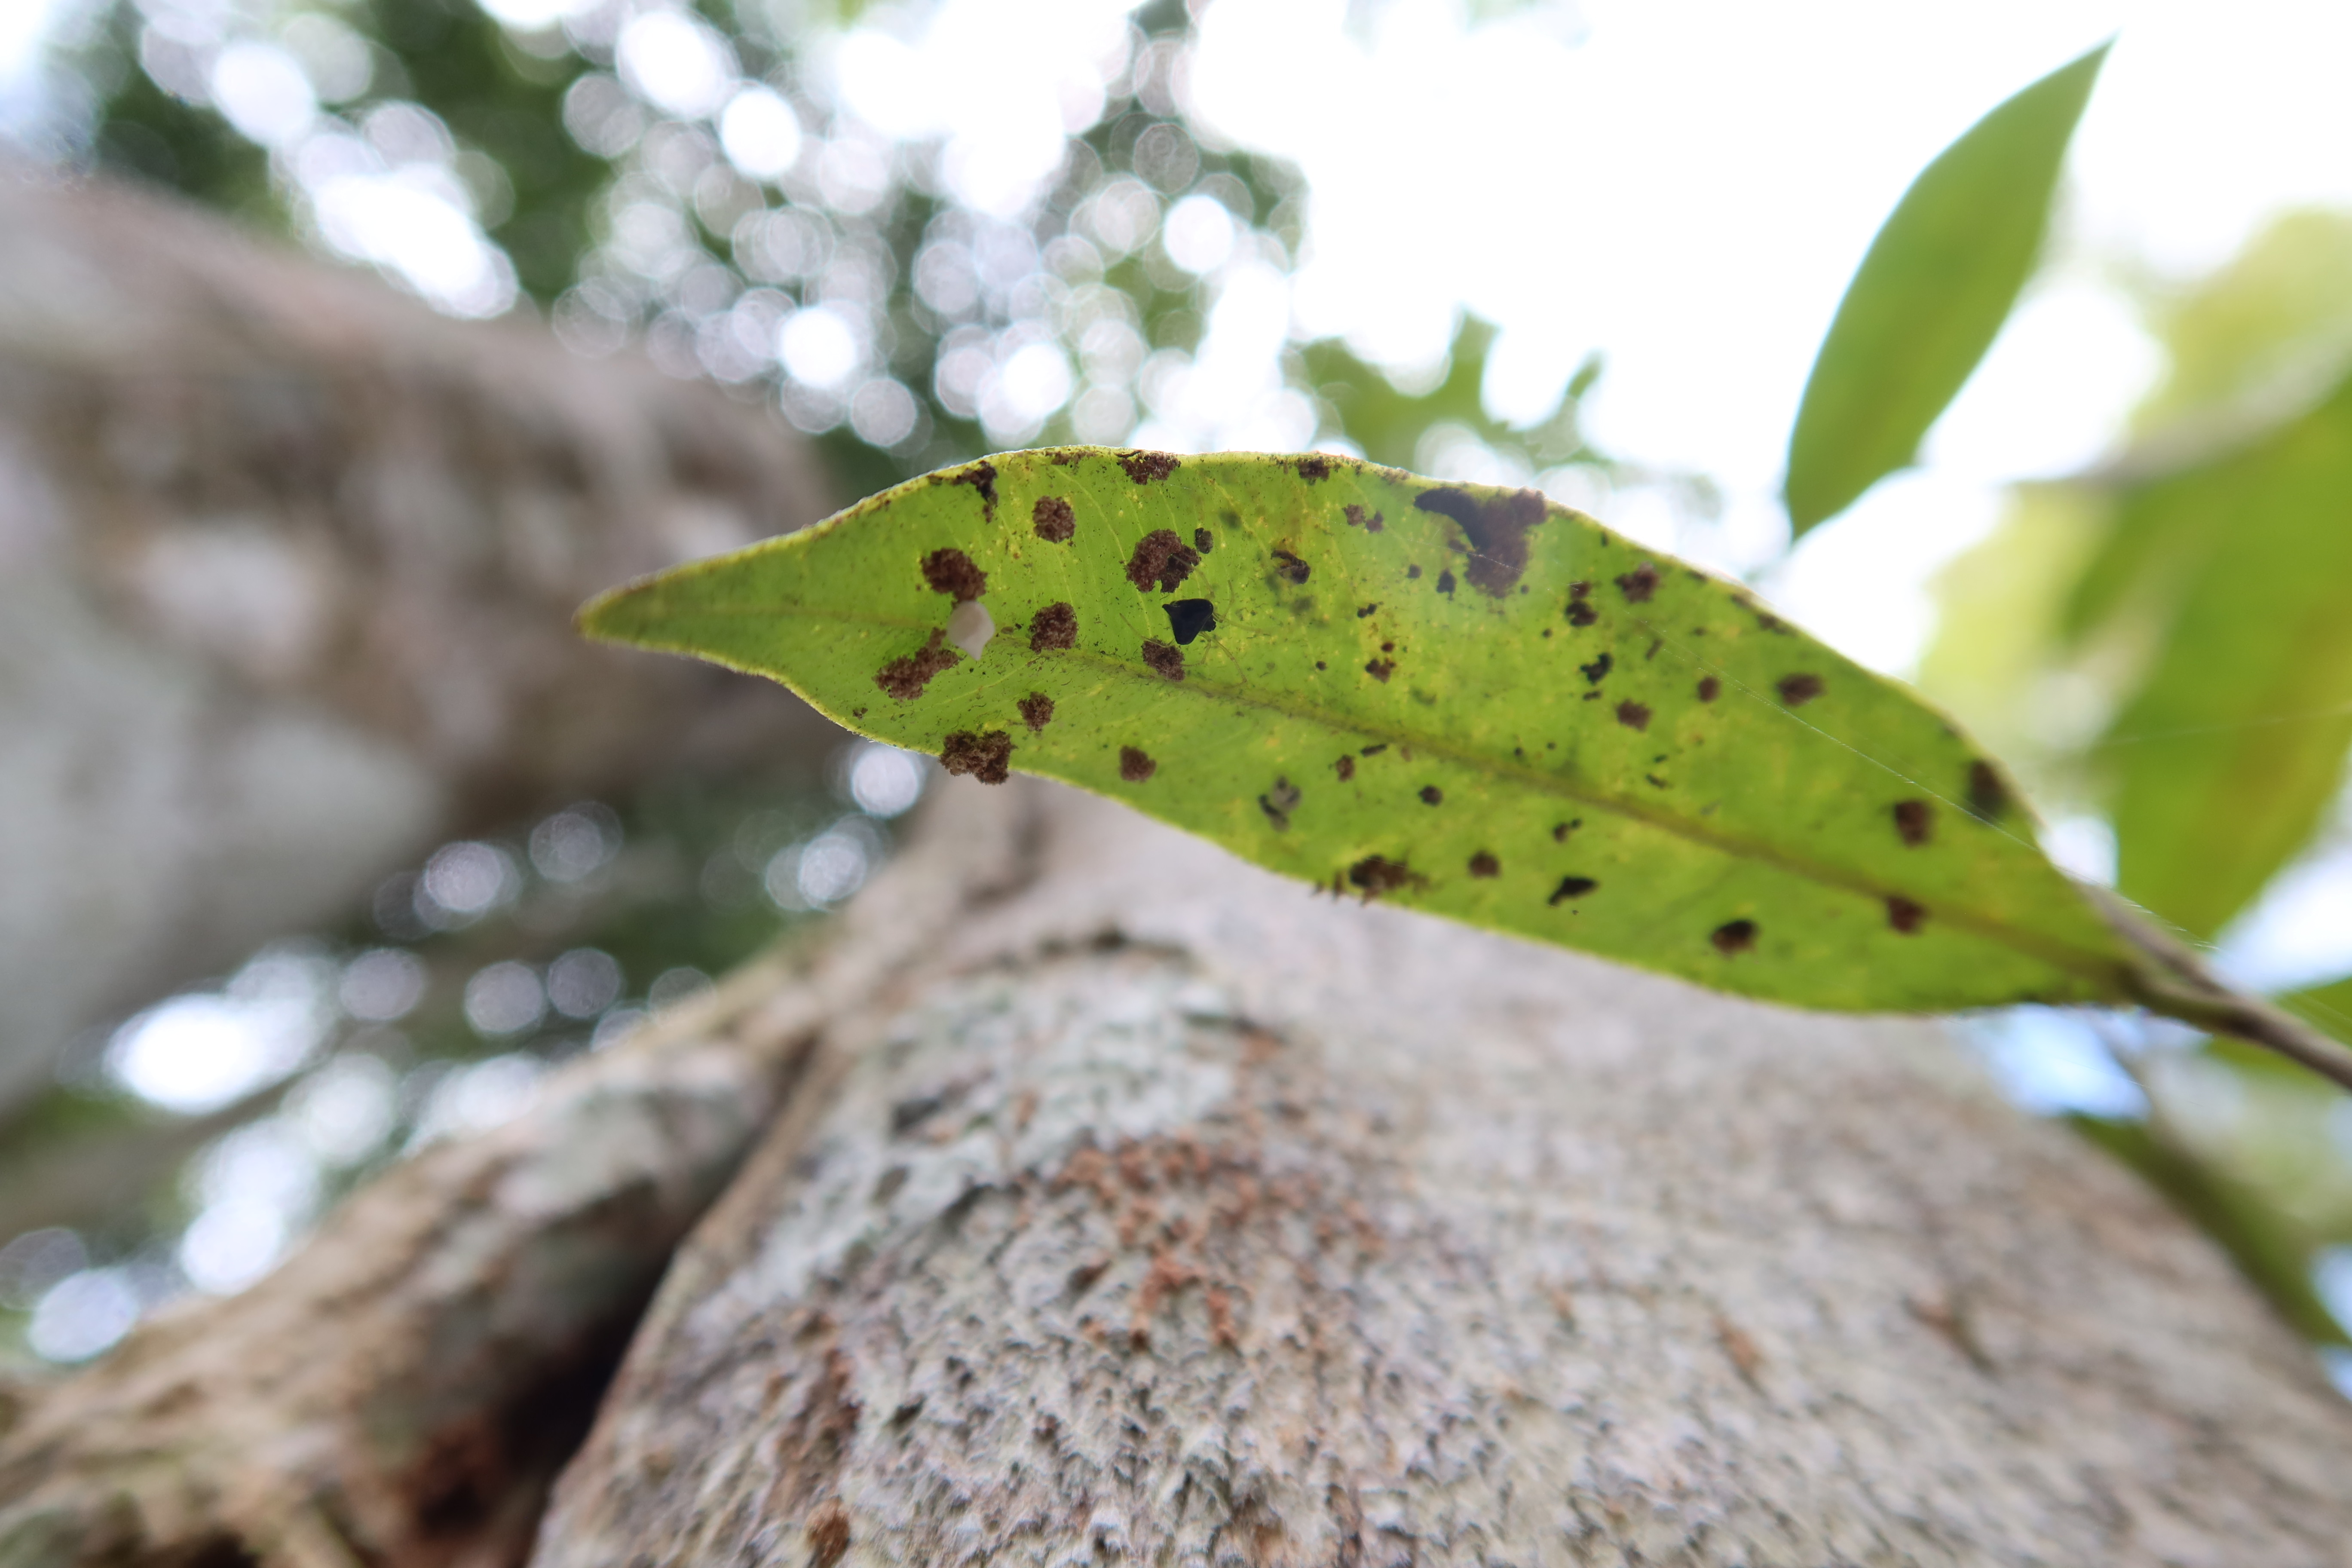
Label: Brown clumps